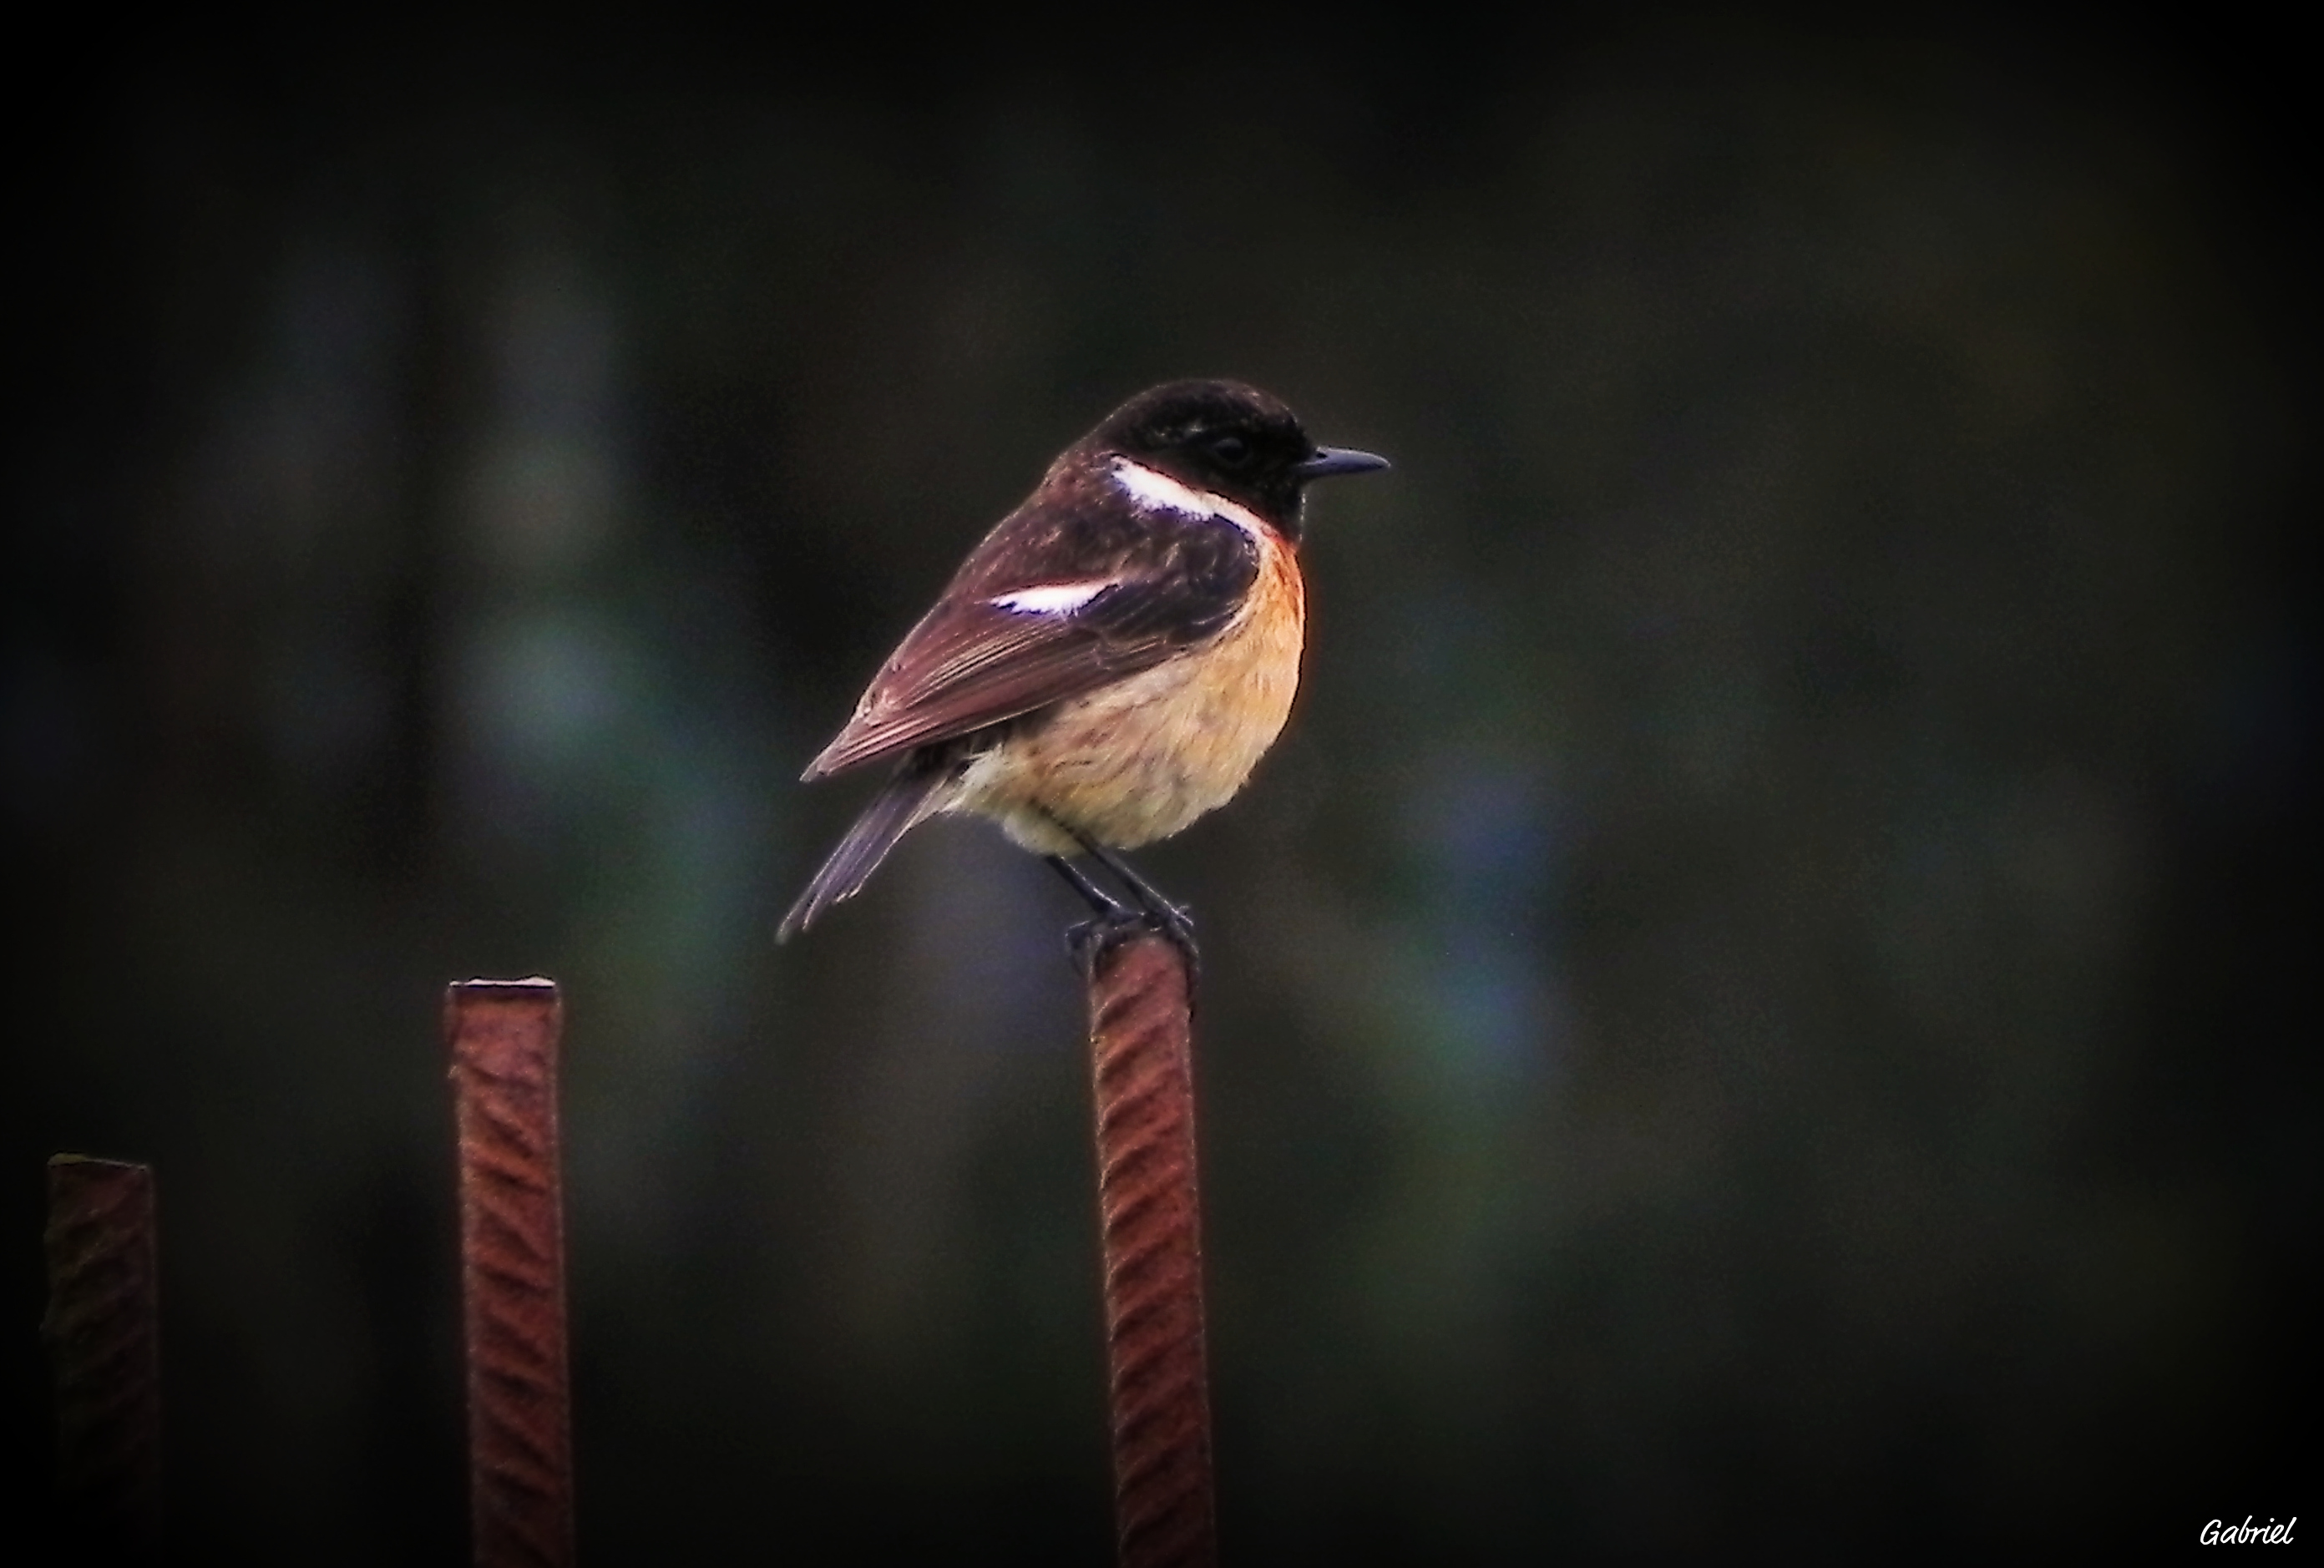
nature, bird, wing, beak, fauna, animals, vertebrate, ggl1, animales, perching bird